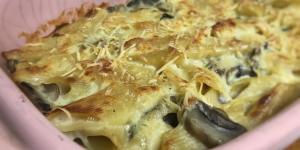
pastel de fideos